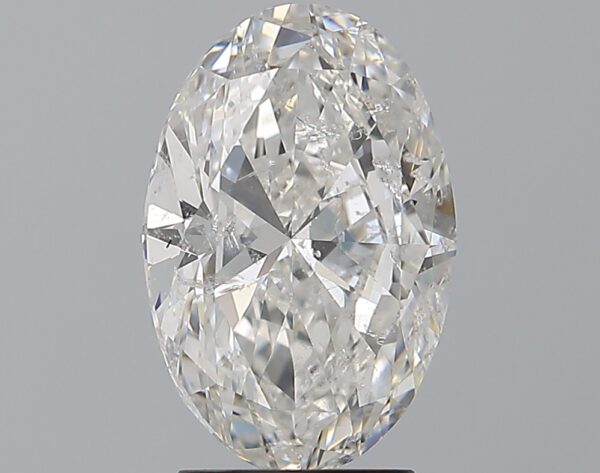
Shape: oval
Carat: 3
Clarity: SI2
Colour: F
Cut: VG
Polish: EX
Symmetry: VG
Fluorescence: N
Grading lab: HRD
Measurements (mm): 11.8 x 7.83 x 4.86